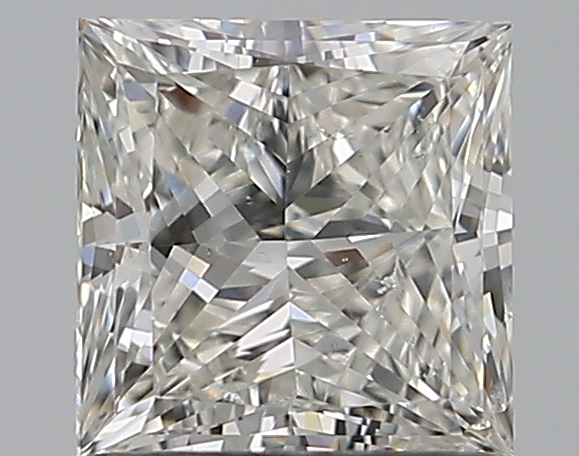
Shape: princess
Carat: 0.91
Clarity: SI2
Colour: I
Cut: EX
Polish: EX
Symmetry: VG
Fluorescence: N
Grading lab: GIA
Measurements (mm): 5.31 x 5.27 x 3.51